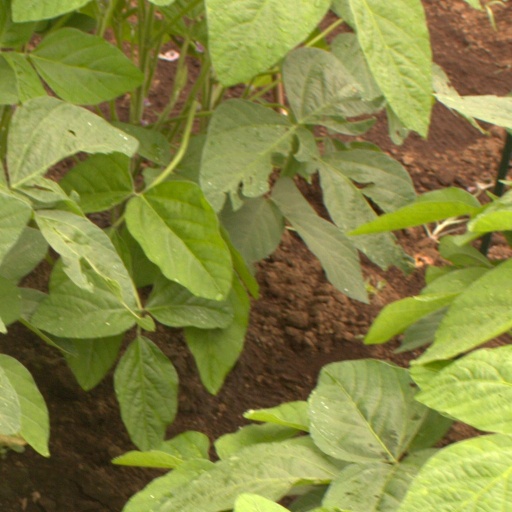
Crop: soybean